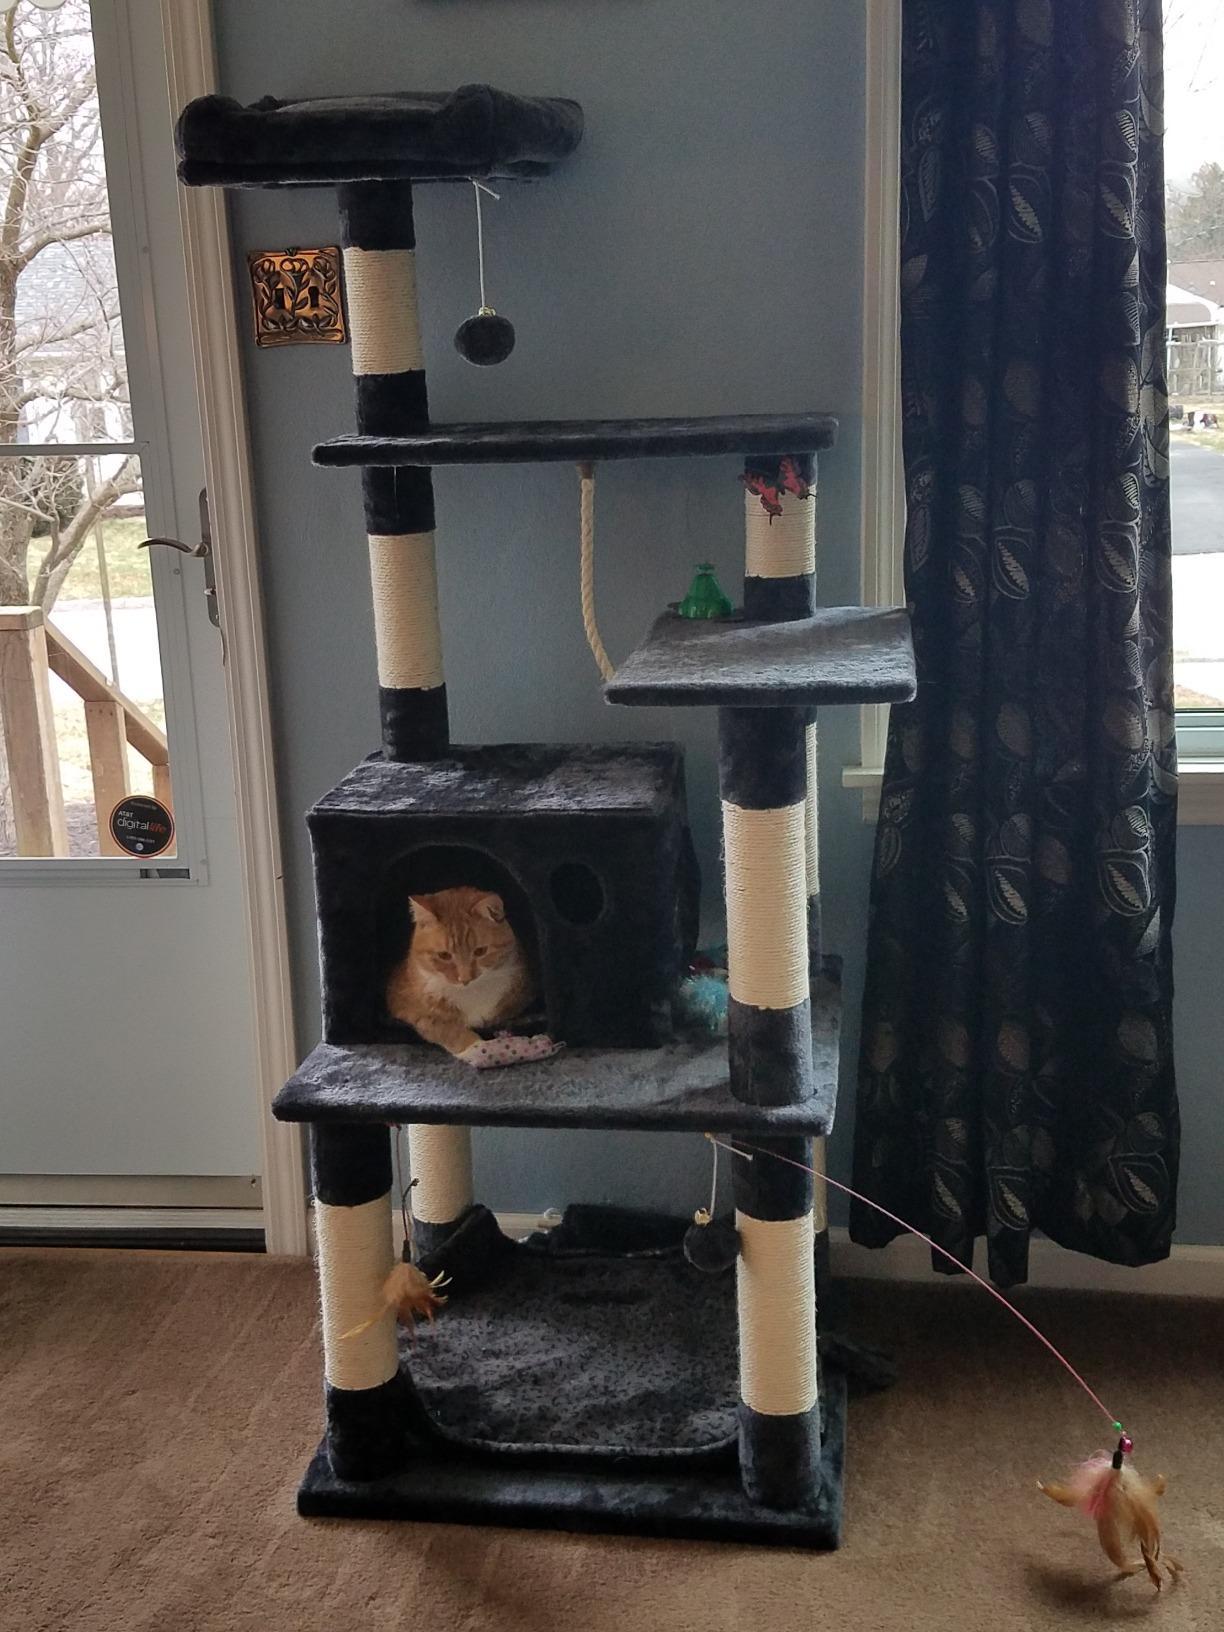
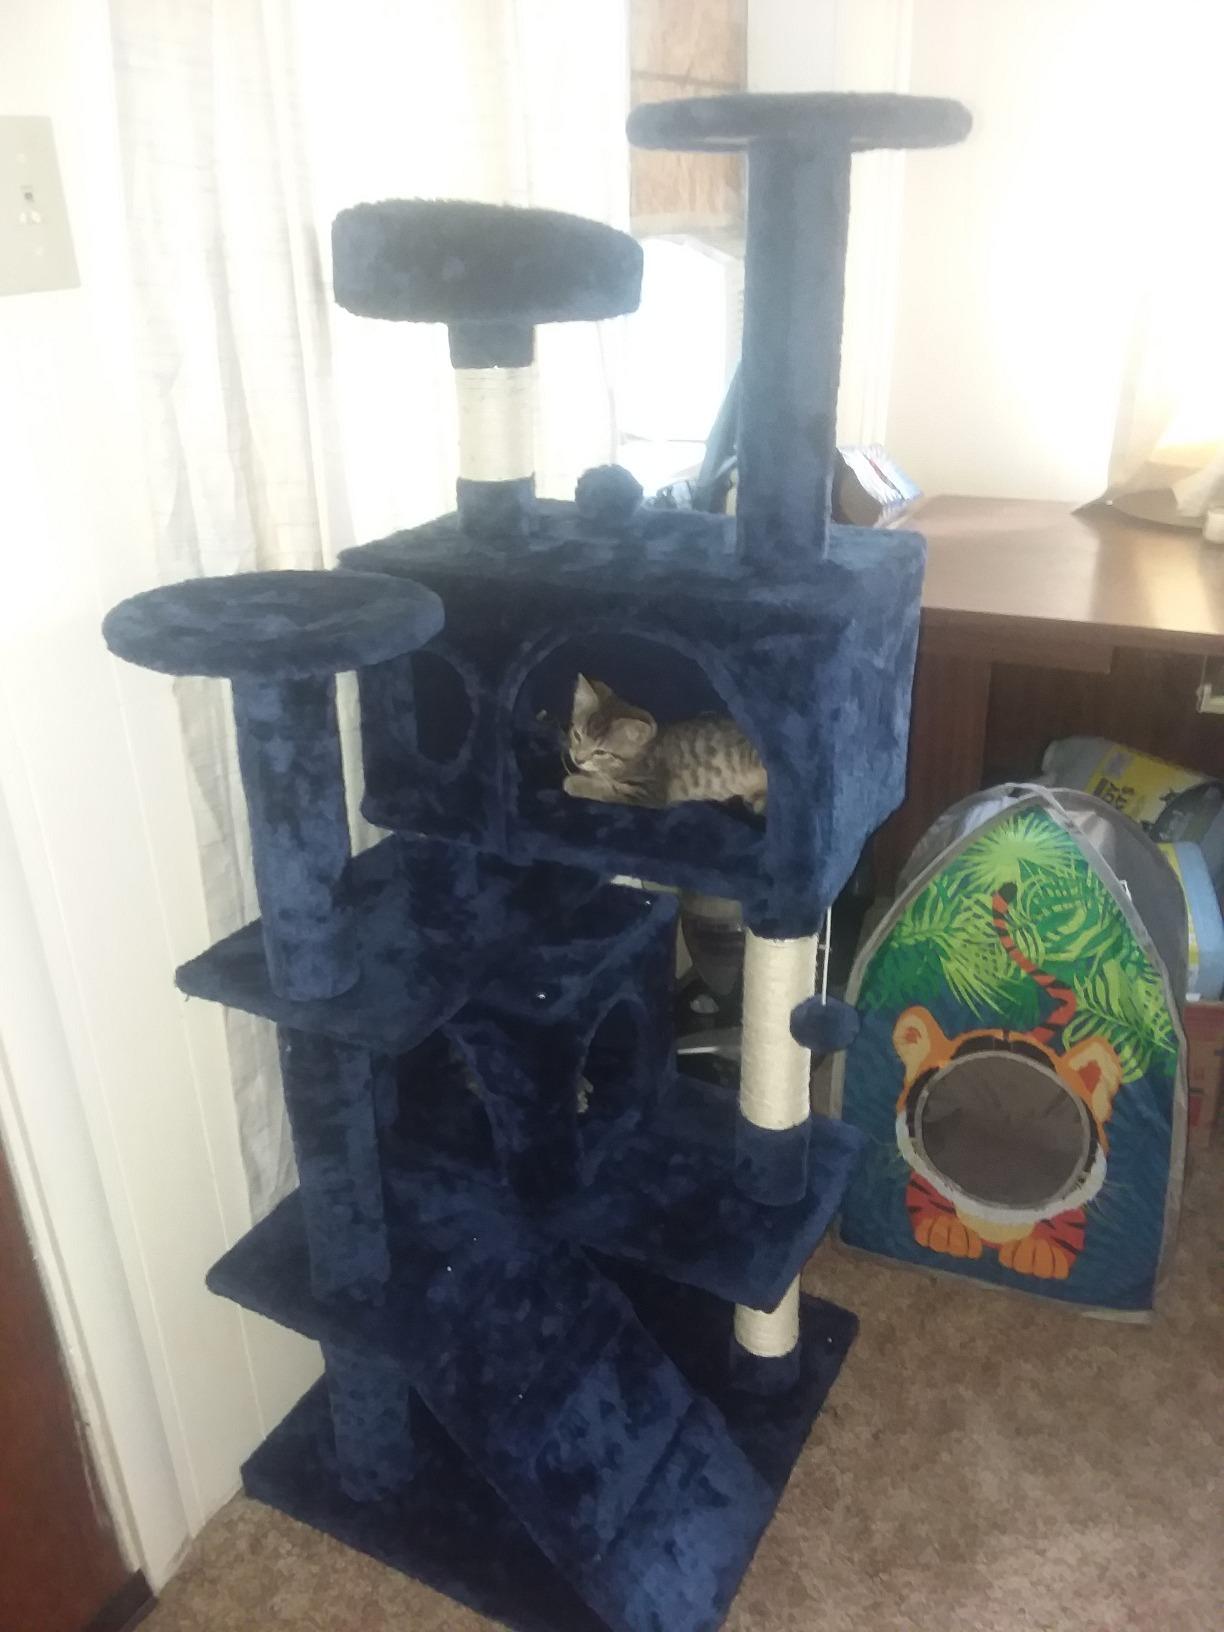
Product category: items_cat tree
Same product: no